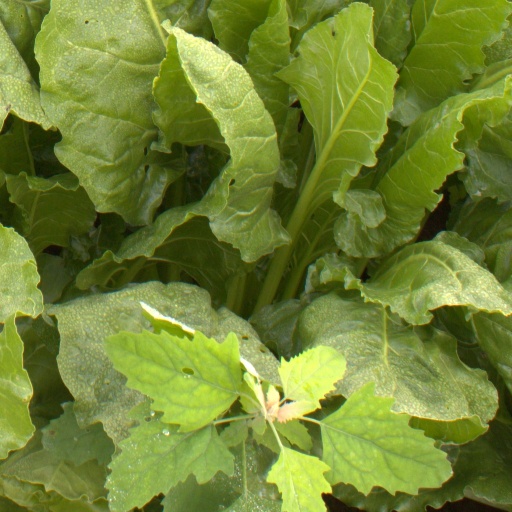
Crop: sugar beet